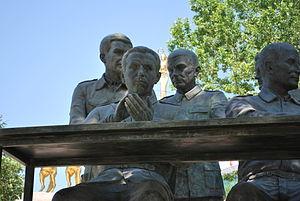
Skopje 2014 est une vaste campagne d'aménagement et de construction qui doit donner un nouveau visage au centre de Skopje, capitale de la République de Macédoine. La ville, détruite par un tremblement de terre en 1963, présente en effet un urbanisme moderniste dépourvu de monuments historiques et d'édifices prestigieux, habituels dans le paysage des autres capitales européennes. L'opération prévoit notamment la reconstruction de monuments emblématiques disparus lors du séisme ainsi que la création de musées, de monuments commémoratifs, etc.